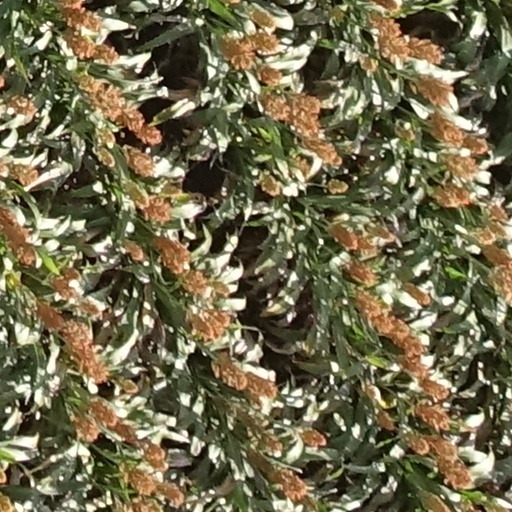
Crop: sorghum